Wildfire (Carol Vance Martin)

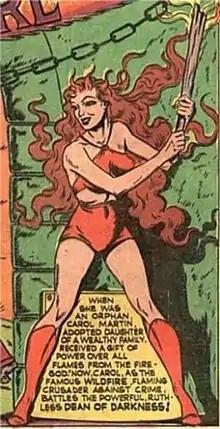

Wildfire (Carol Vance Martin) is a fictional superhero in the DC Comics universe. One of the first female superheroes, she was originally published by Quality Comics during what comics historians and fans called the Golden Age of comic books. With her luxurious mane of red hair and revealing costume, she has been called "the sexiest super-hero of 1941".